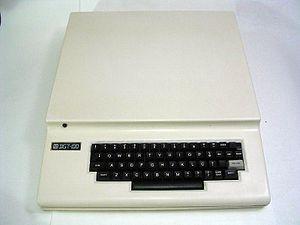
Le TRS-80 est une ligne de micro-ordinateurs et d'ordinateurs de poche construits par Tandy RadioShack dans les années 1980.